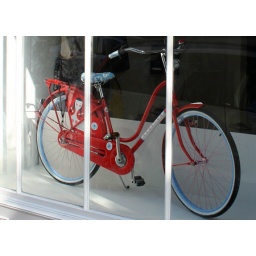
In the window of a bike shop in Islington.